Second Athenian League

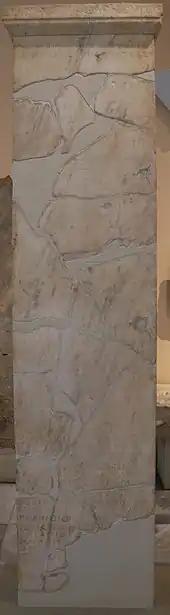
The decree of Aristoteles, establishing the Second Athenian Sea League, "IG" II 43

The Second Athenian League was a maritime confederation of Greek city-states that existed from 378 to 355 BC under the leadership (hegemony) of Athens. The alliance represented a partial revival of the Delian League, which had been disbanded in 404 BC following the defeat of Athens in the Peloponnesian War. The new League was centered in the Aegean and included over 60 states, among which were Kos, Mytilene, Rhodes, and Byzantium. It was primarily formed as a defensive alliance against Sparta and secondly the Persian Empire. The new League's main objective was to preserve peace in Greece and counterbalance Sparta's growing hegemony and aggression. The League largely revived Athenian influence in the Greek world, reestablishing it as the strongest naval power in the eastern Mediterranean. This time, Athens made conscious efforts to avoid the strict terms that had eventually rendered the previous Delian League unpopular. The alliance lasted until 355 BC, when most of the allied cities became independent following the Social War that broke out in 357 BC.